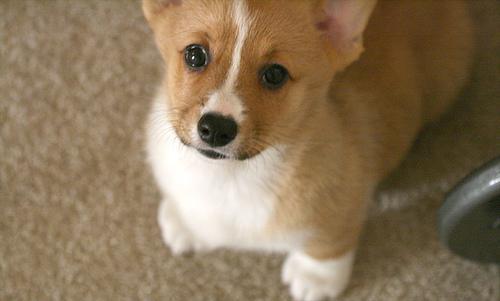
Pembroke